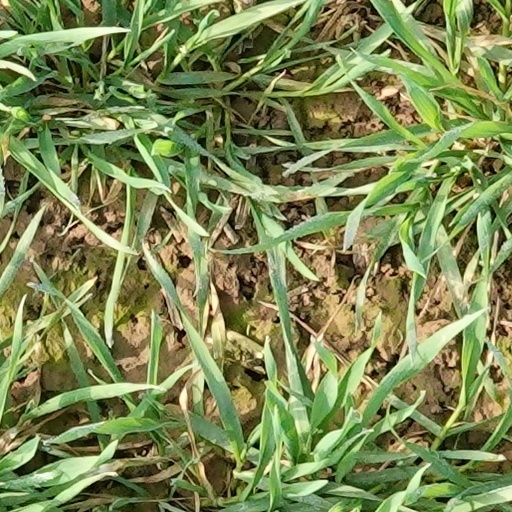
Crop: wheat